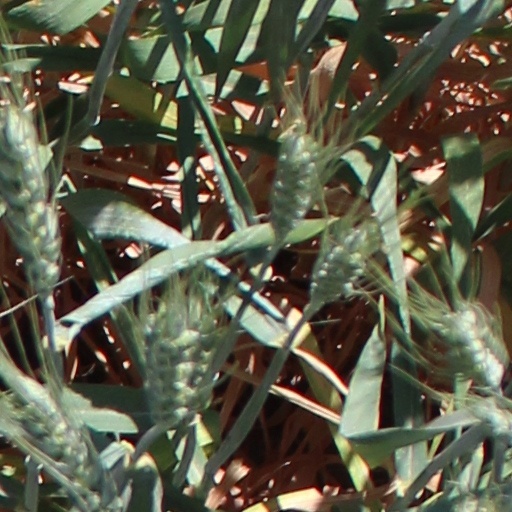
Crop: wheat